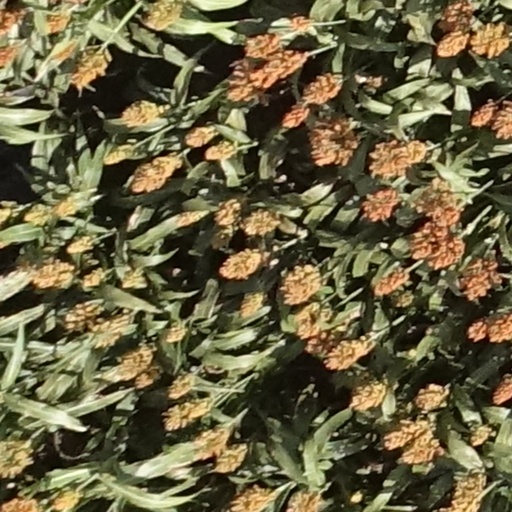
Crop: sorghum